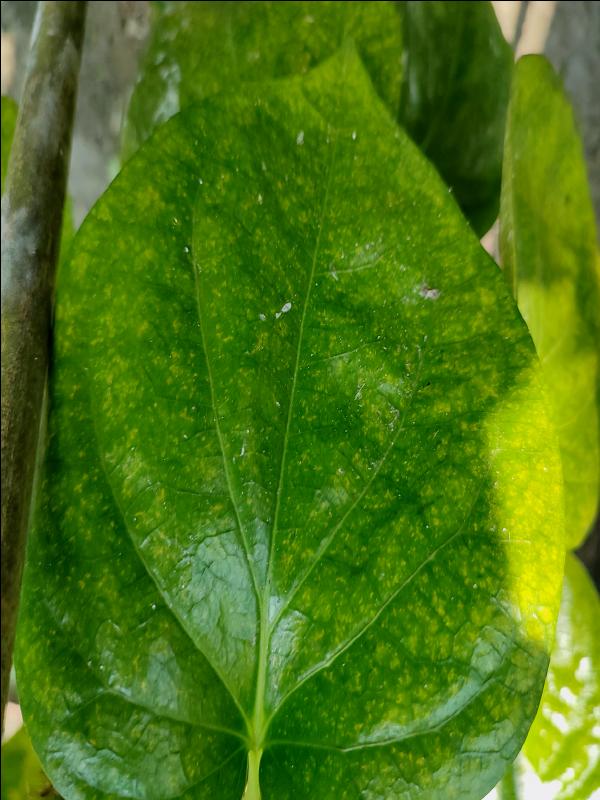
Label: Bacterial_Leaf_Disease